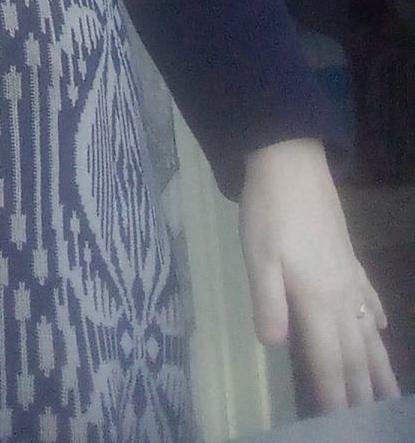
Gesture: no_gesture